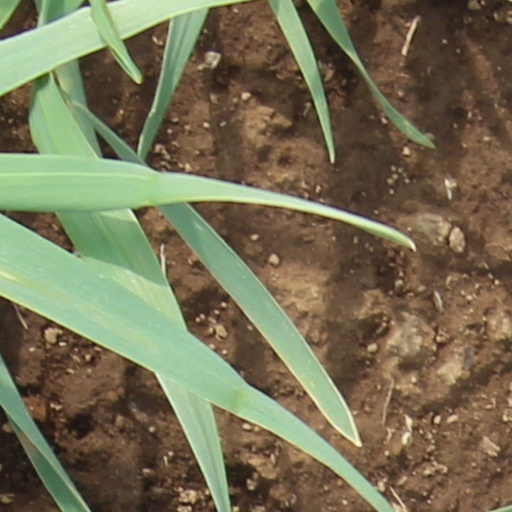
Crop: wheat